Chaka Fattah

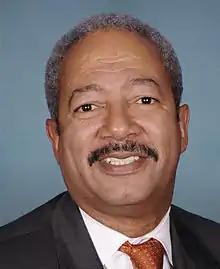
Fattah in 2013

In 2012, Fattah negotiated a partnership between FIRST and Boys & Girls Clubs of America to provide robotics programs to 4million youth by 2015.